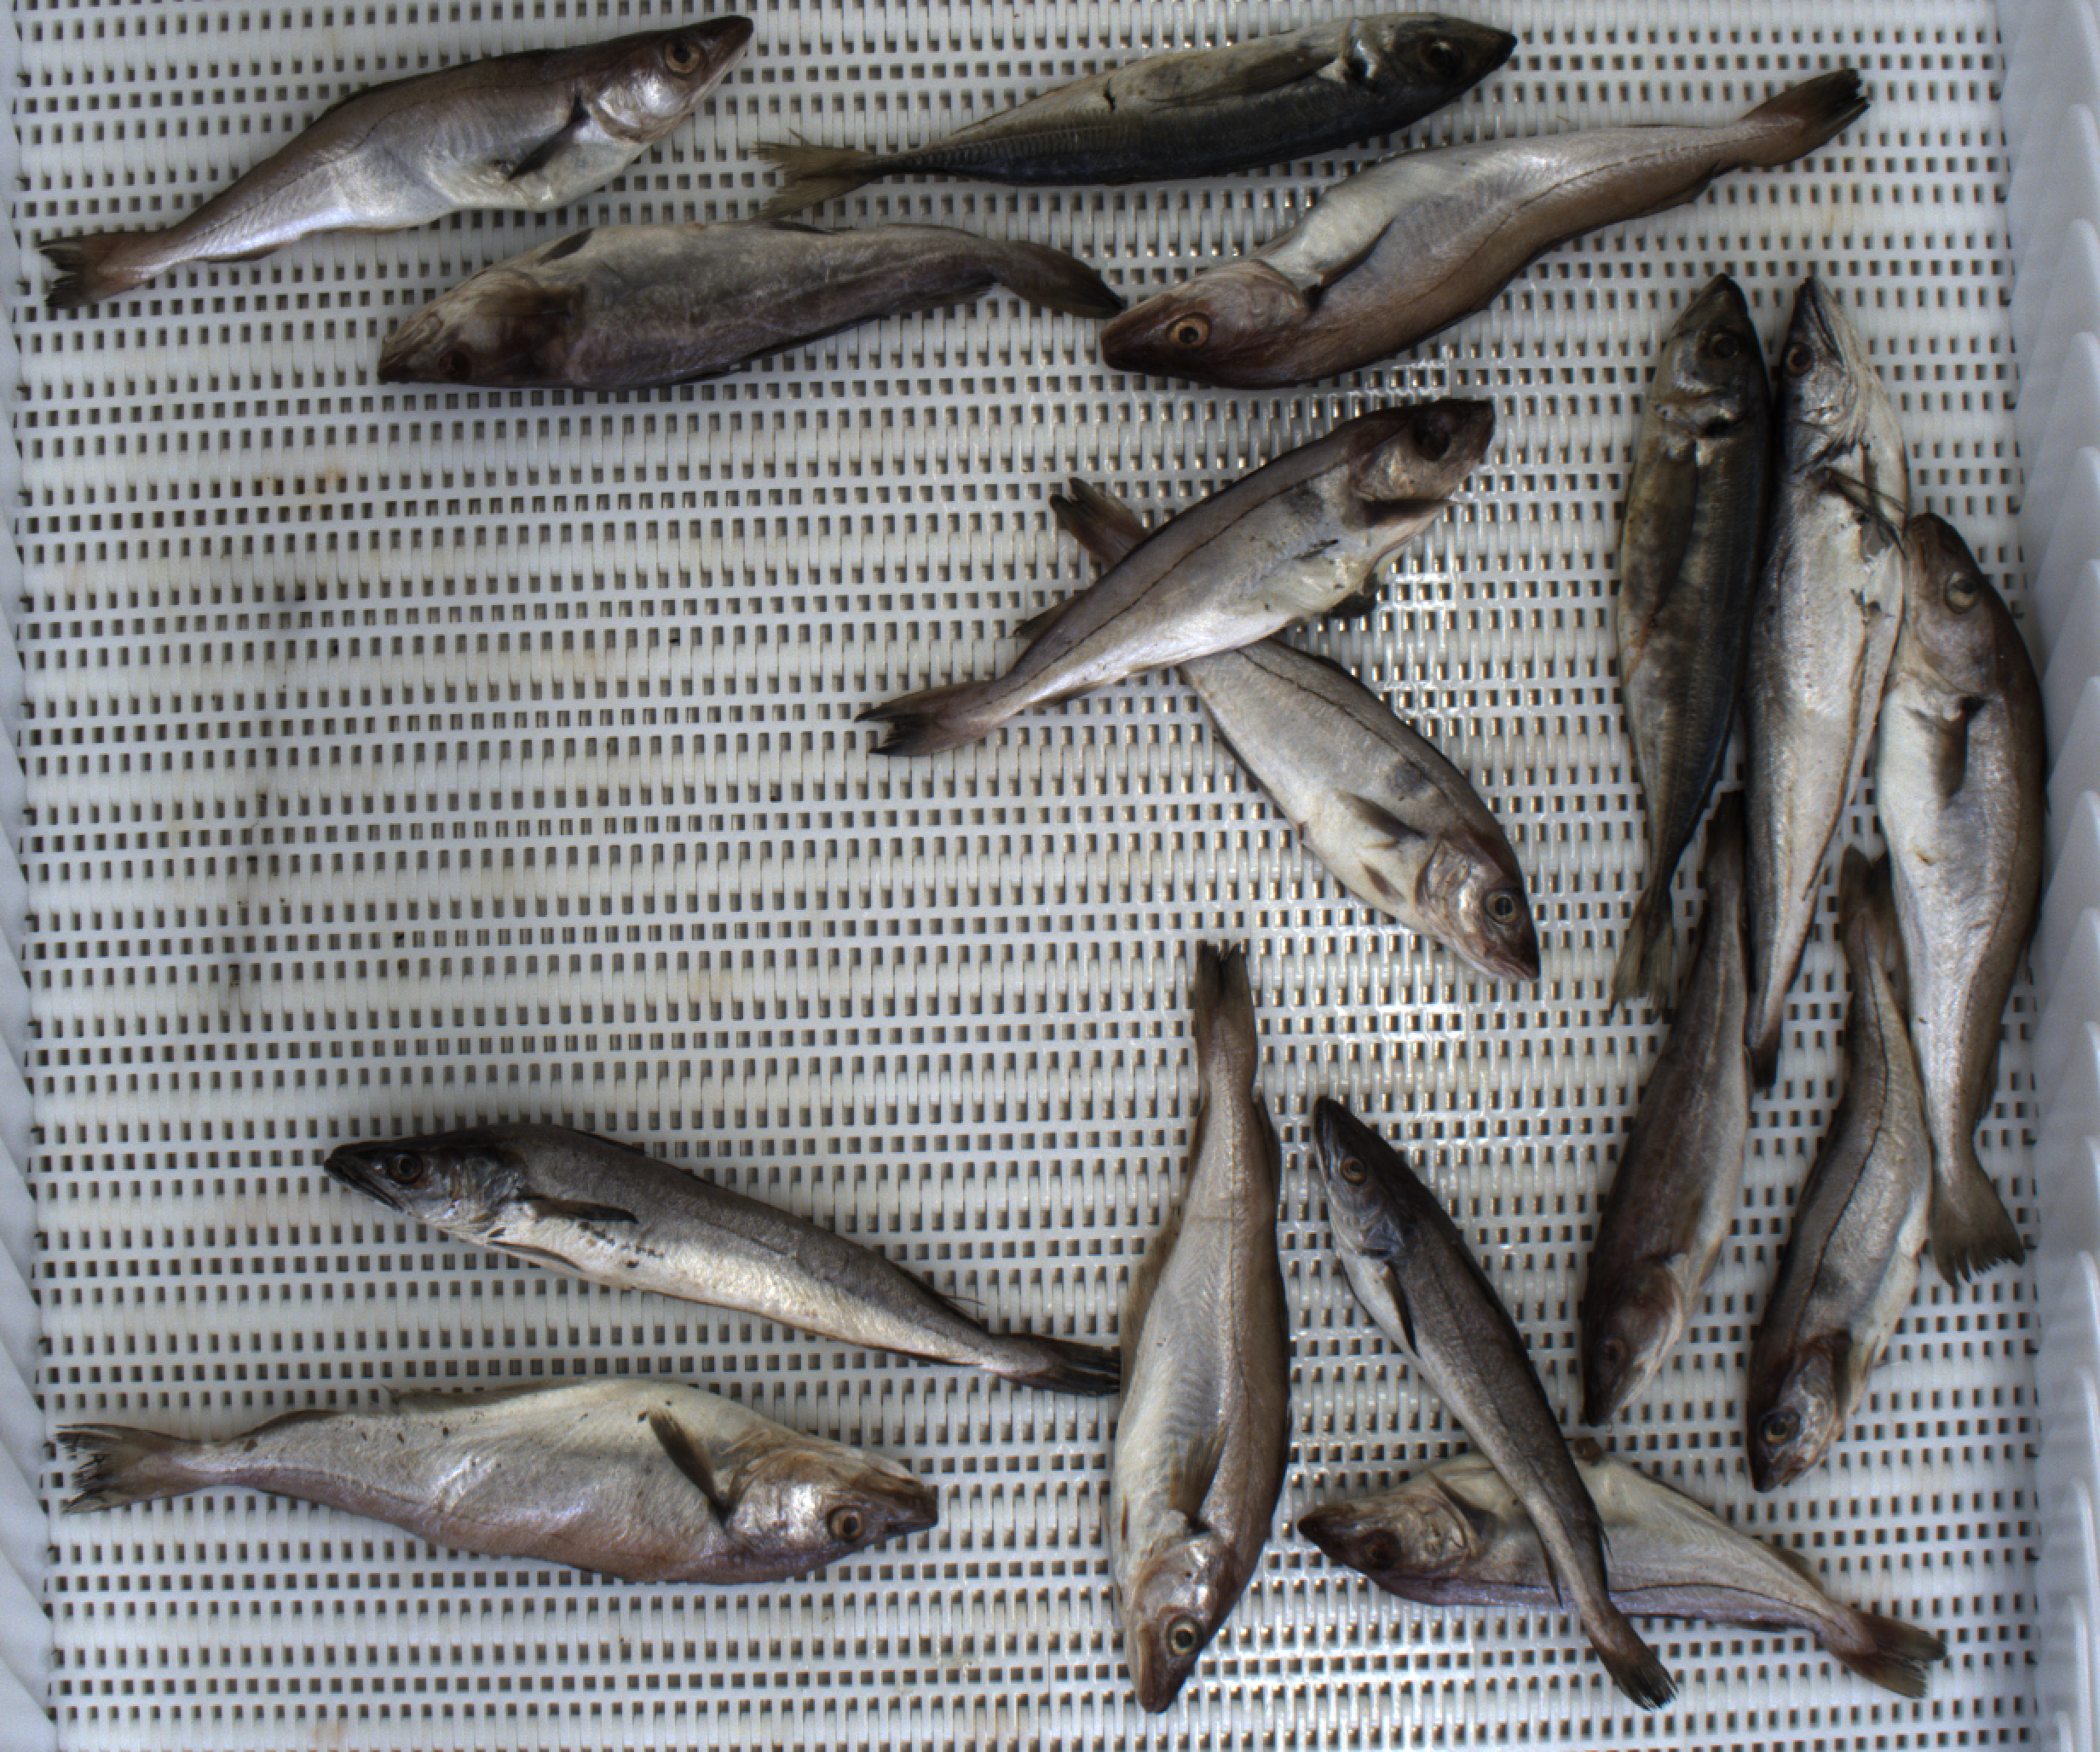
Total fish: 16
Cod: 2
Haddock: 4
Whiting: 5
Hake: 3
Horse mackerel: 2
Saithe: 0
Other: 0